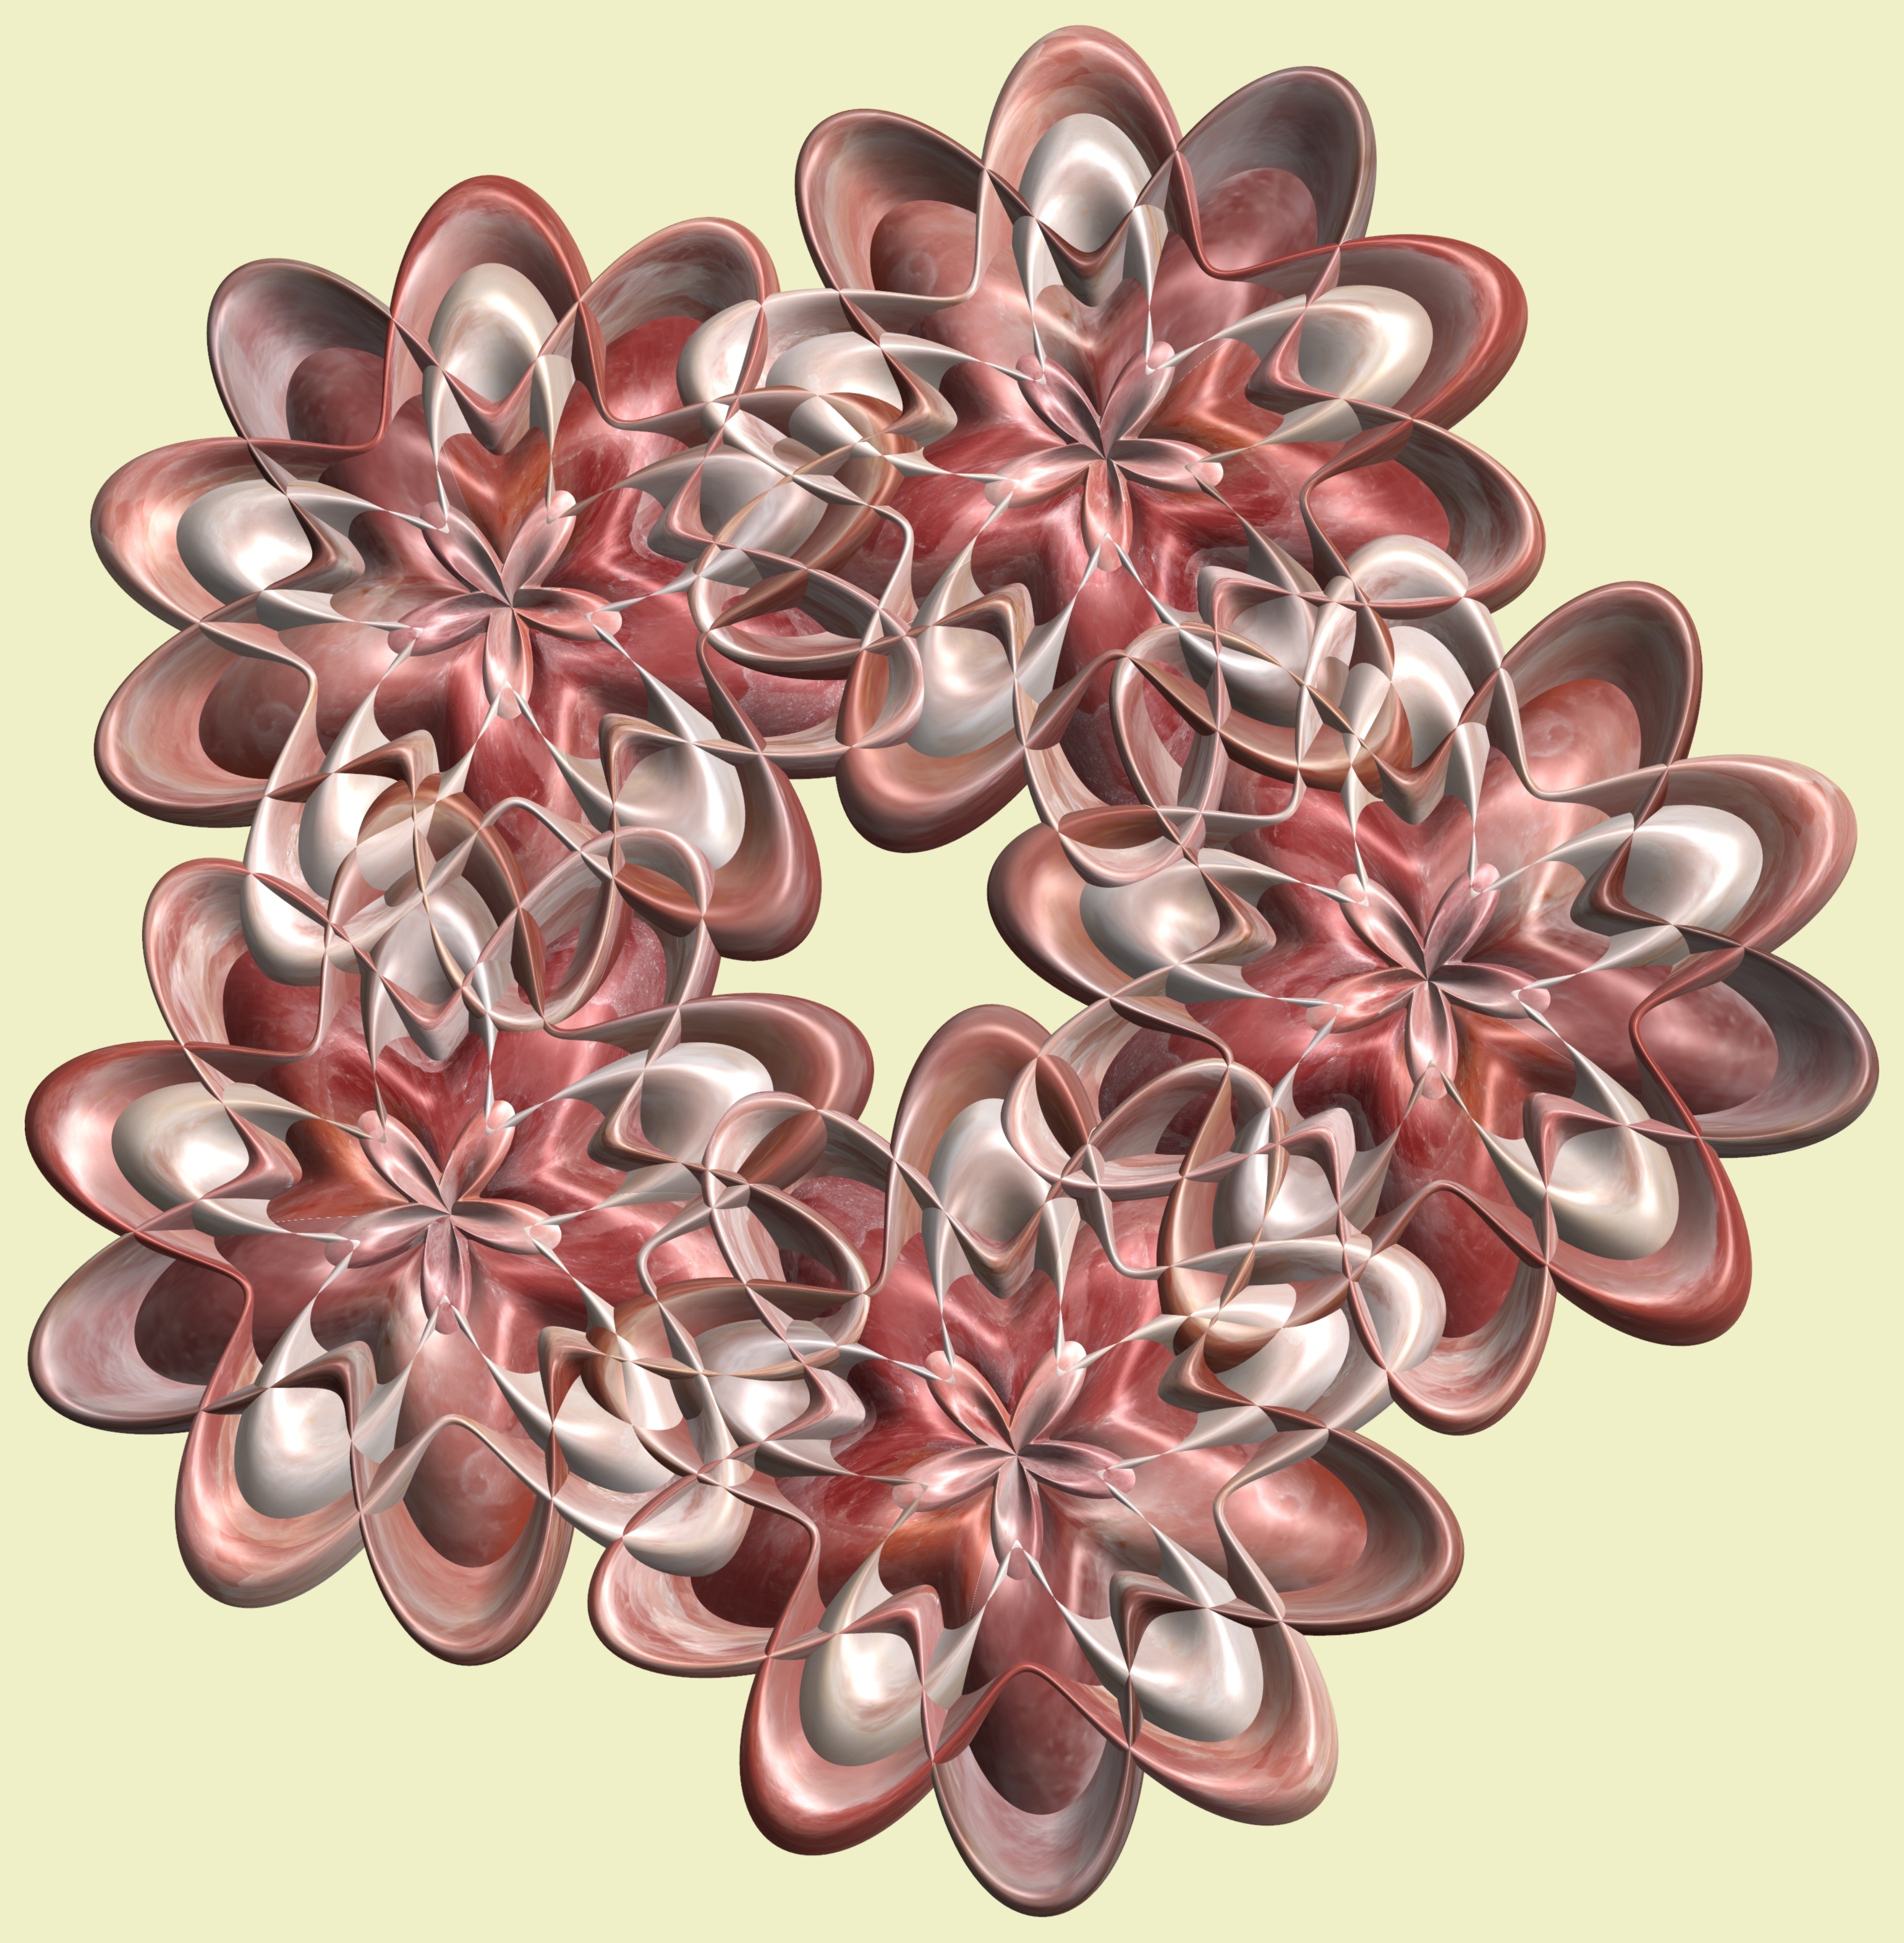
branch, structure, texture, leaf, flower, petal, pattern, circle, christmas decoration, jewellery, art, design, symmetry, 3d, graphic, mathematica, cg, parametricplot3d, code, program, algorithm, mapping, disc, fashion accessory